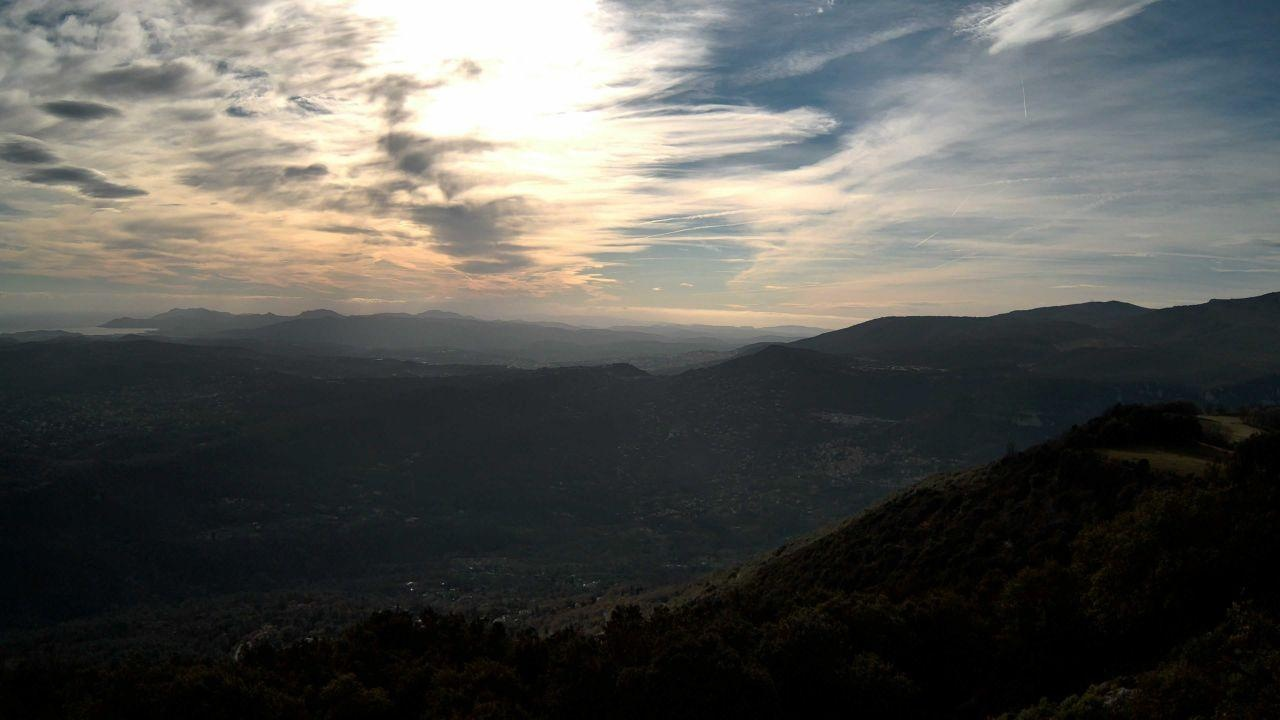
Fire: no
Smoke: no